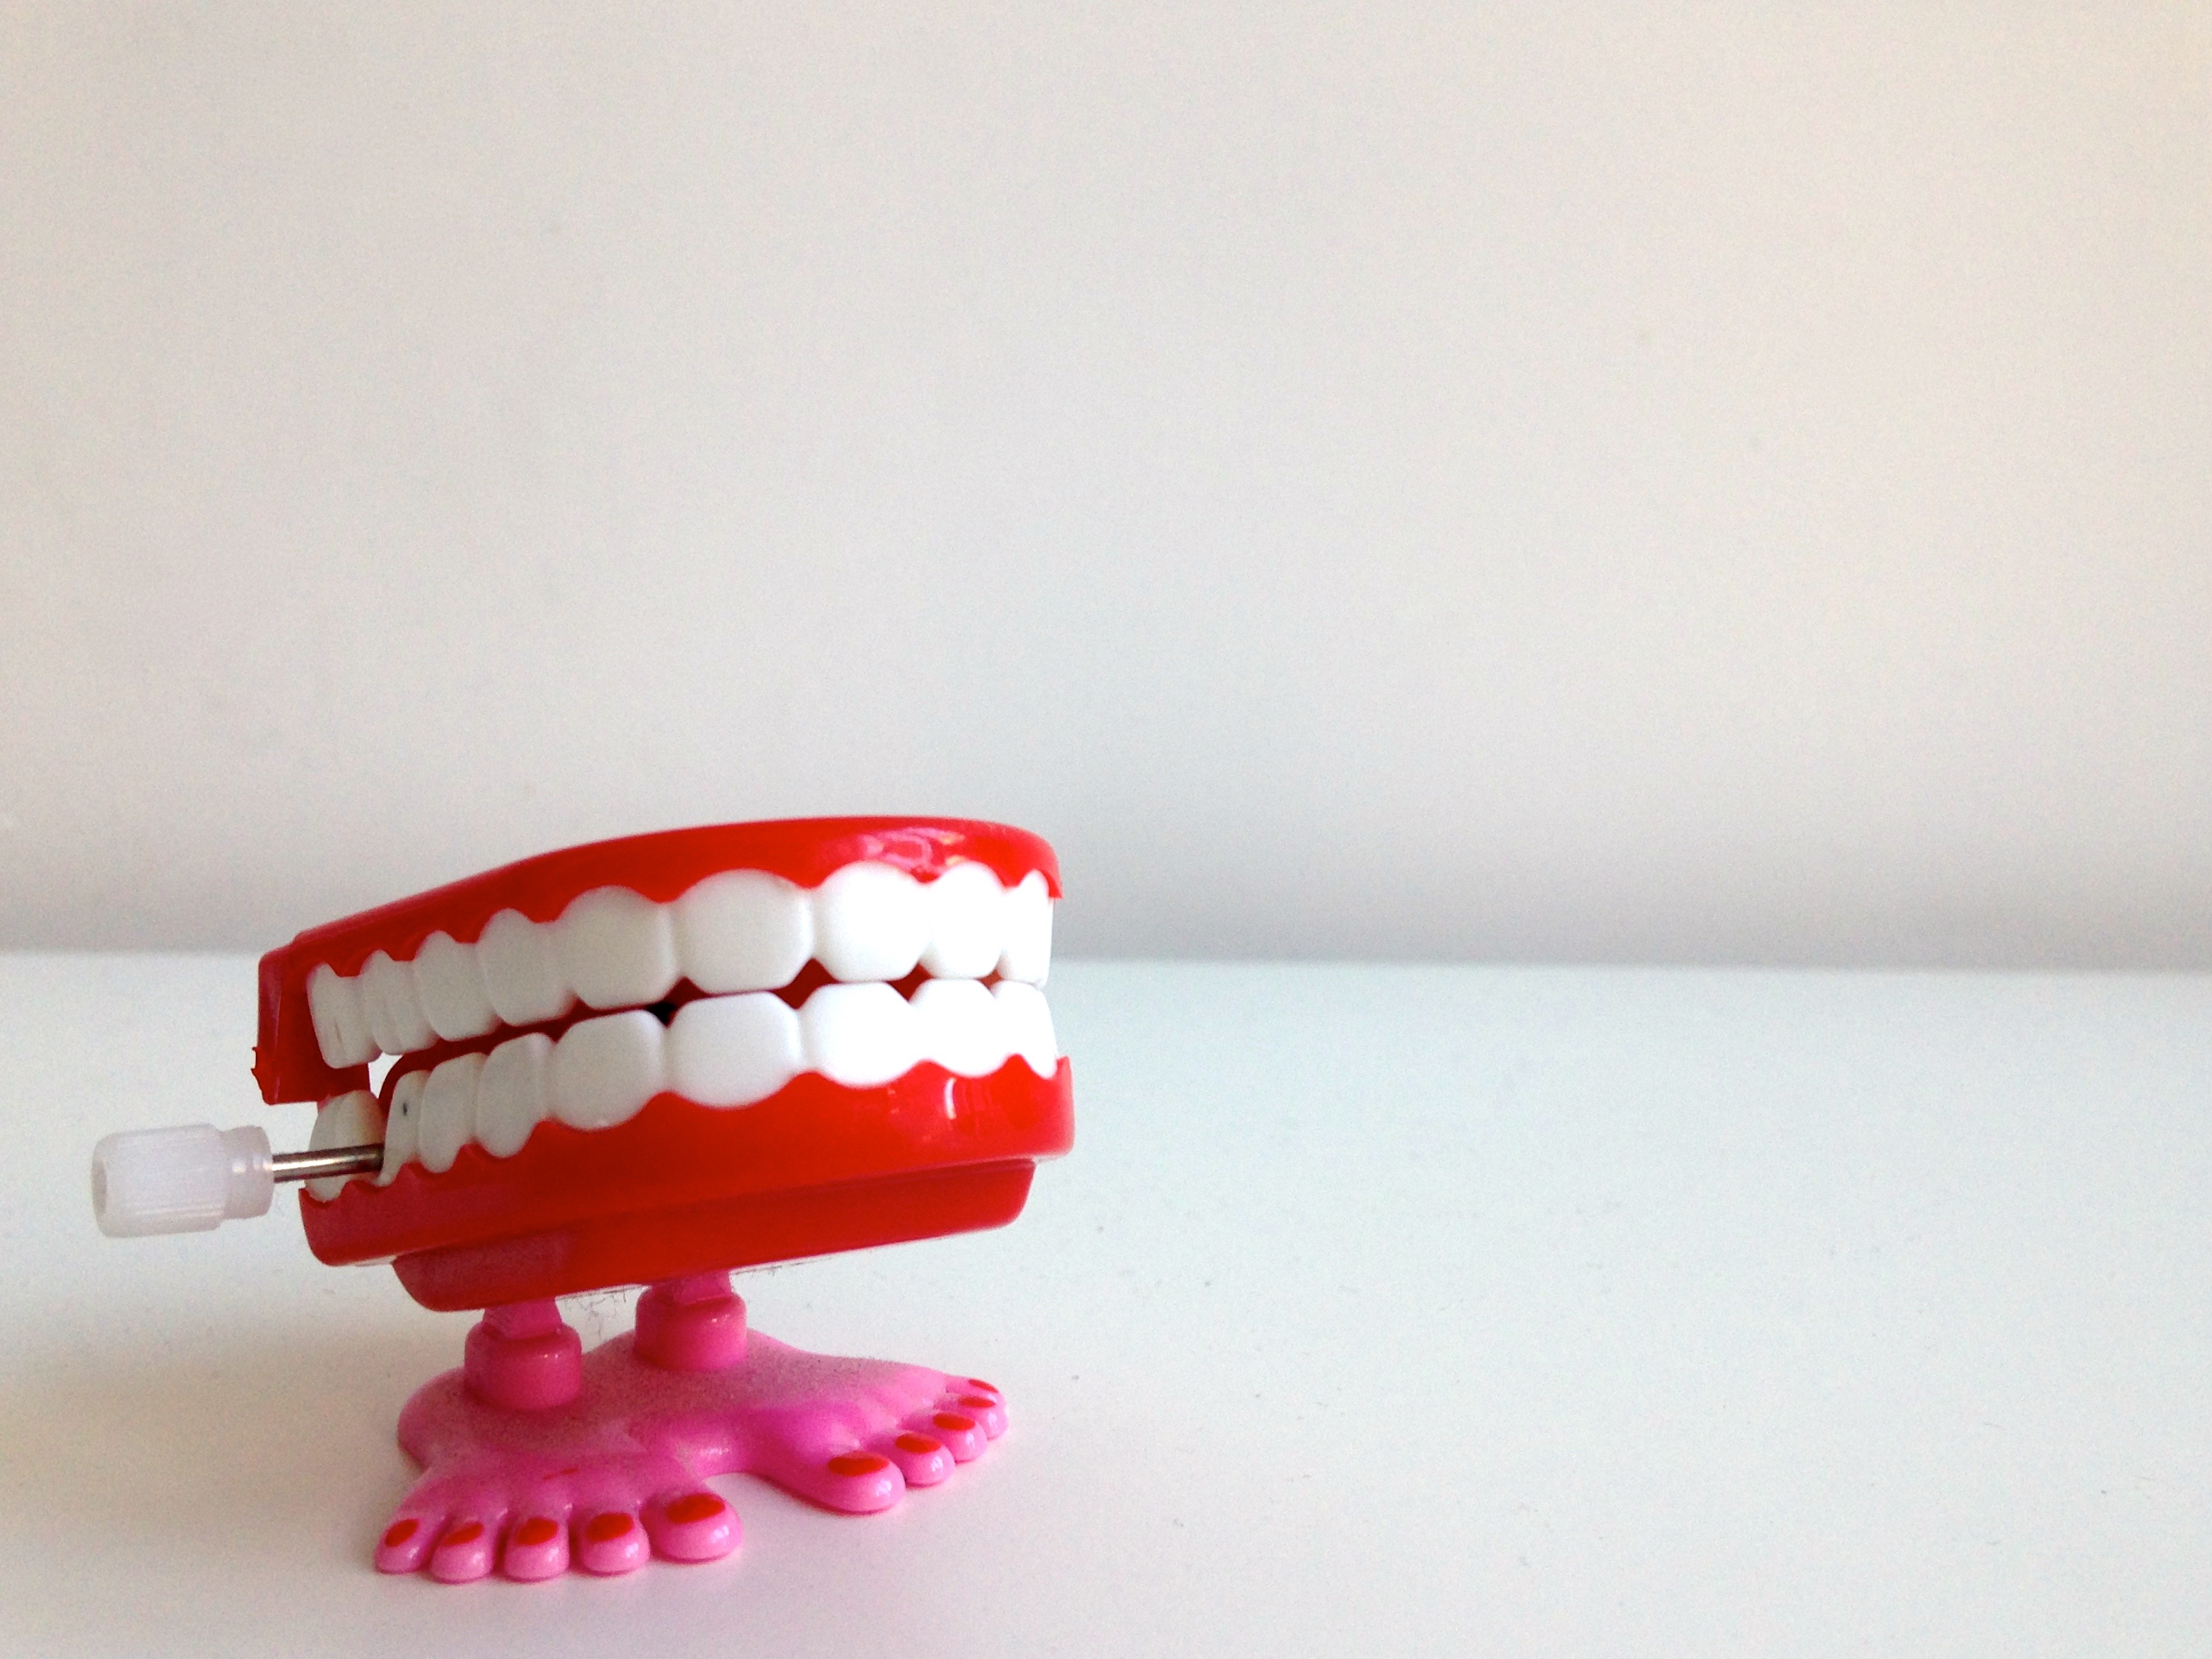
hand, toy, mouth, teeth, tooth